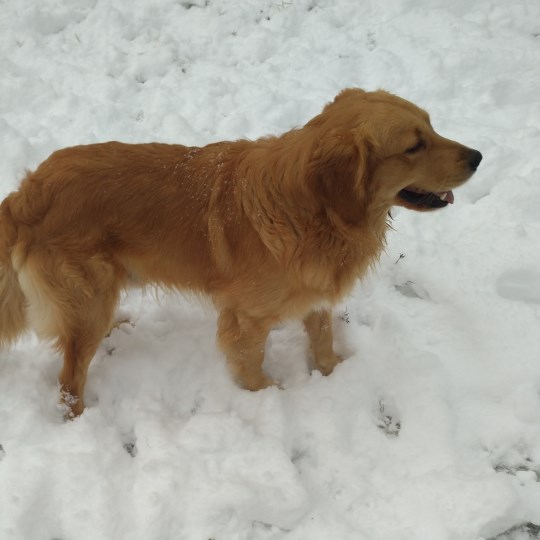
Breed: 5355-n000126-golden_retriever